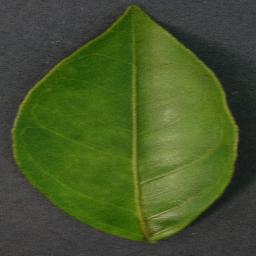
Label: Orange___Haunglongbing_(Citrus_greening)